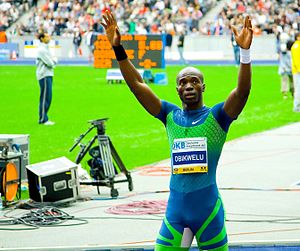
Francis Obikwelu
Francis Obikwelu
Francis Obiorah Obikwelu er en nigeriansk født atletikudøver, der nu stiller op for Portugal. Obikwelu har gennem sin karriere nået at vinde tre guld- og en sølvmedalje i EM-sammenhæng, en sølv og en bronzemedalje ved VM, samt en sølvmedalje i 100 meter løbet ved OL i Athen 2004.